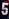
Number: 5